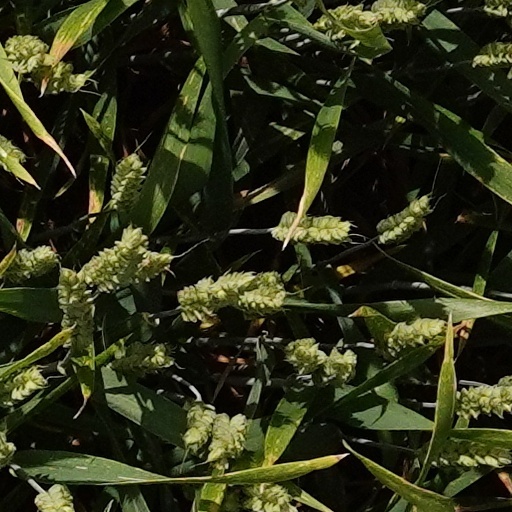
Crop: wheat